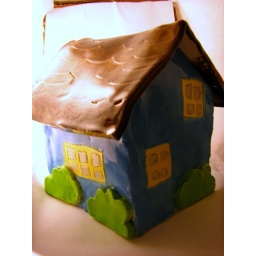
I made this in pottery class. Its a box - the roof lifts off.